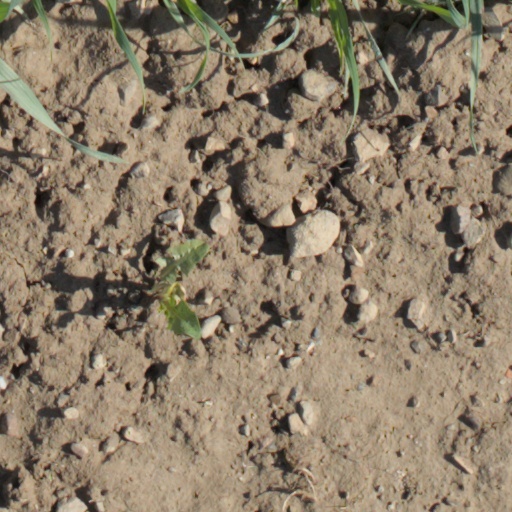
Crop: wheat